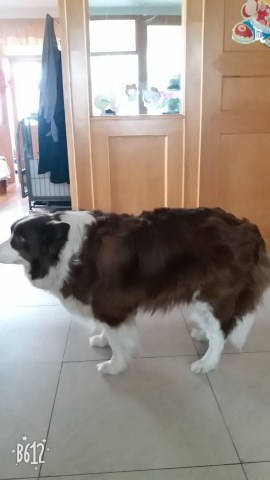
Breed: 2594-n000109-Border_collie